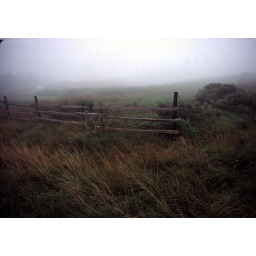
wooden fence in fog